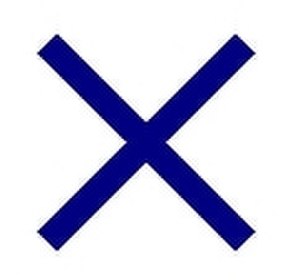
Apostlen Andreas / Liv
Andreaskors